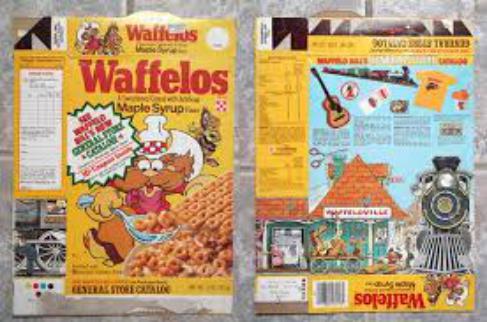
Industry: Food